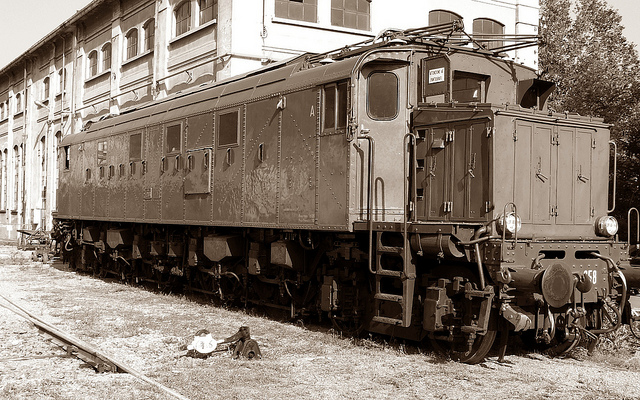
An old fashioned train car parked near the tracks.

A very old train car sits outside of an old building.

A picture of an old train engine parked on a track.

An old fashioned, brown train in front of a building.

part of a train parked on a track next to a building